American Revolution

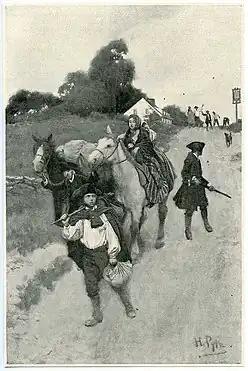
British Loyalists fleeing to British Canada as depicted in this early 20th century drawing

In early 1776, France set up a major program of aid to the Americans, and the Spanish secretly added funds. Each country spent one million "livres tournaises" to buy munitions. A dummy corporation run by Pierre Beaumarchais concealed their activities. American Patriots obtained some munitions from the Dutch Republic as well, through the French and Spanish ports in the West Indies. Heavy expenditures and a weak taxation system pushed France toward bankruptcy.